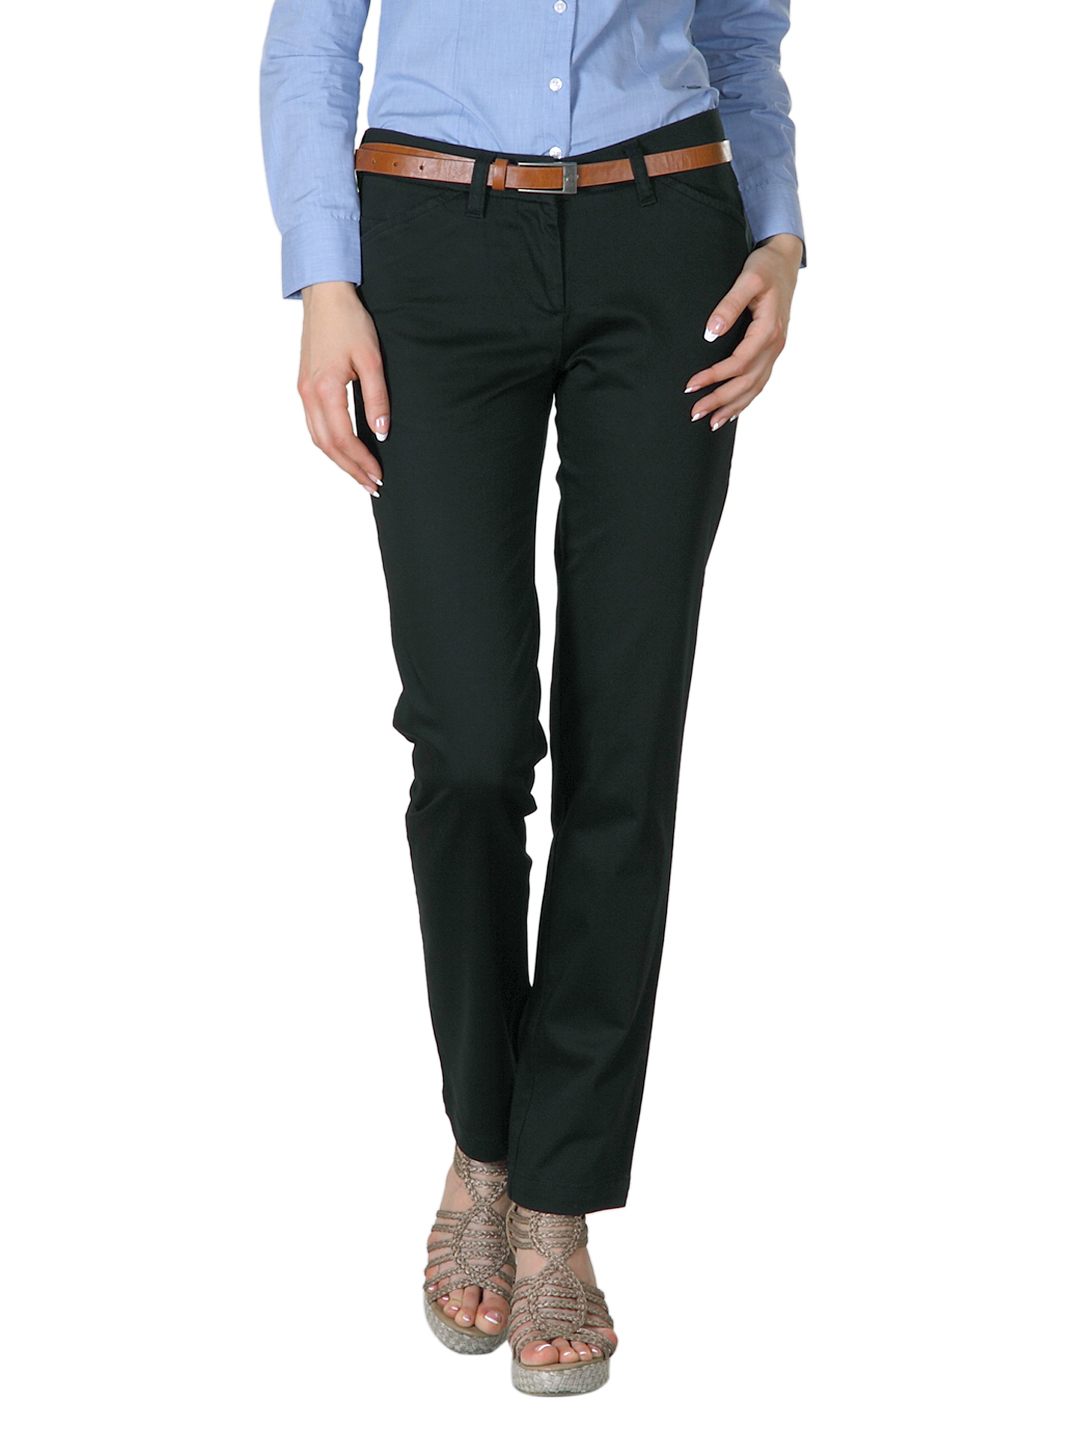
Arrow Woman Black Trousers
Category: Apparel / Bottomwear / Trousers
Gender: Women
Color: Black
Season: Summer 2012
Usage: Casual